New South Wales Endeavour railcar

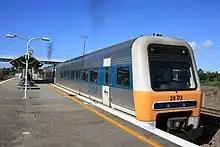

Endeavours previously operated weekend only Wollongong to Moss Vale services.